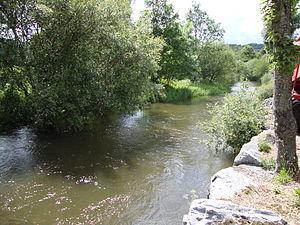
Condomines (Nages, Tarn, Fr) - la rivière de la Vèbre.
La Vèbre, encore appelé le Vèvre est une rivière du sud de la France qui coule dans les départements du Tarn et de l'Hérault. C'est un affluent de l'Agout, donc un sous-affluent de la Garonne par le Tarn.